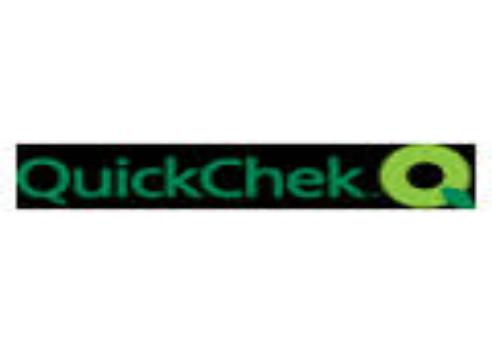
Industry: Food